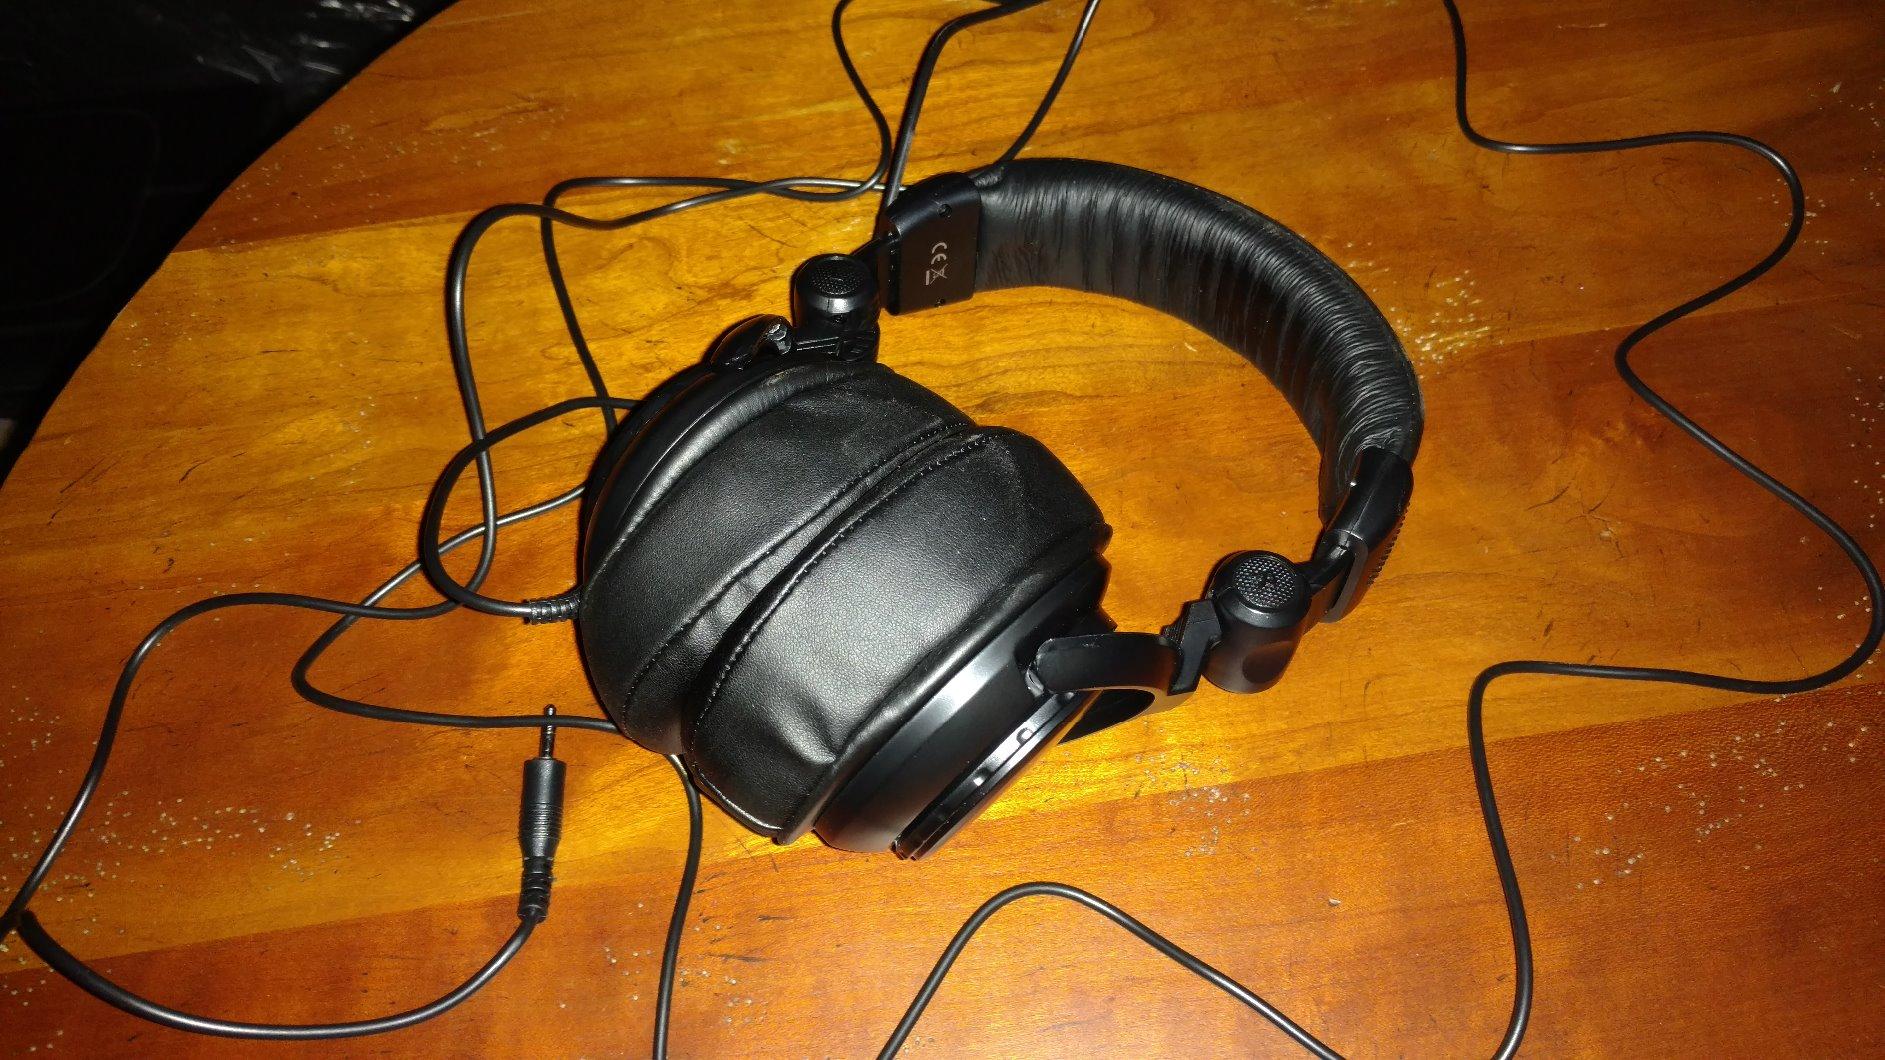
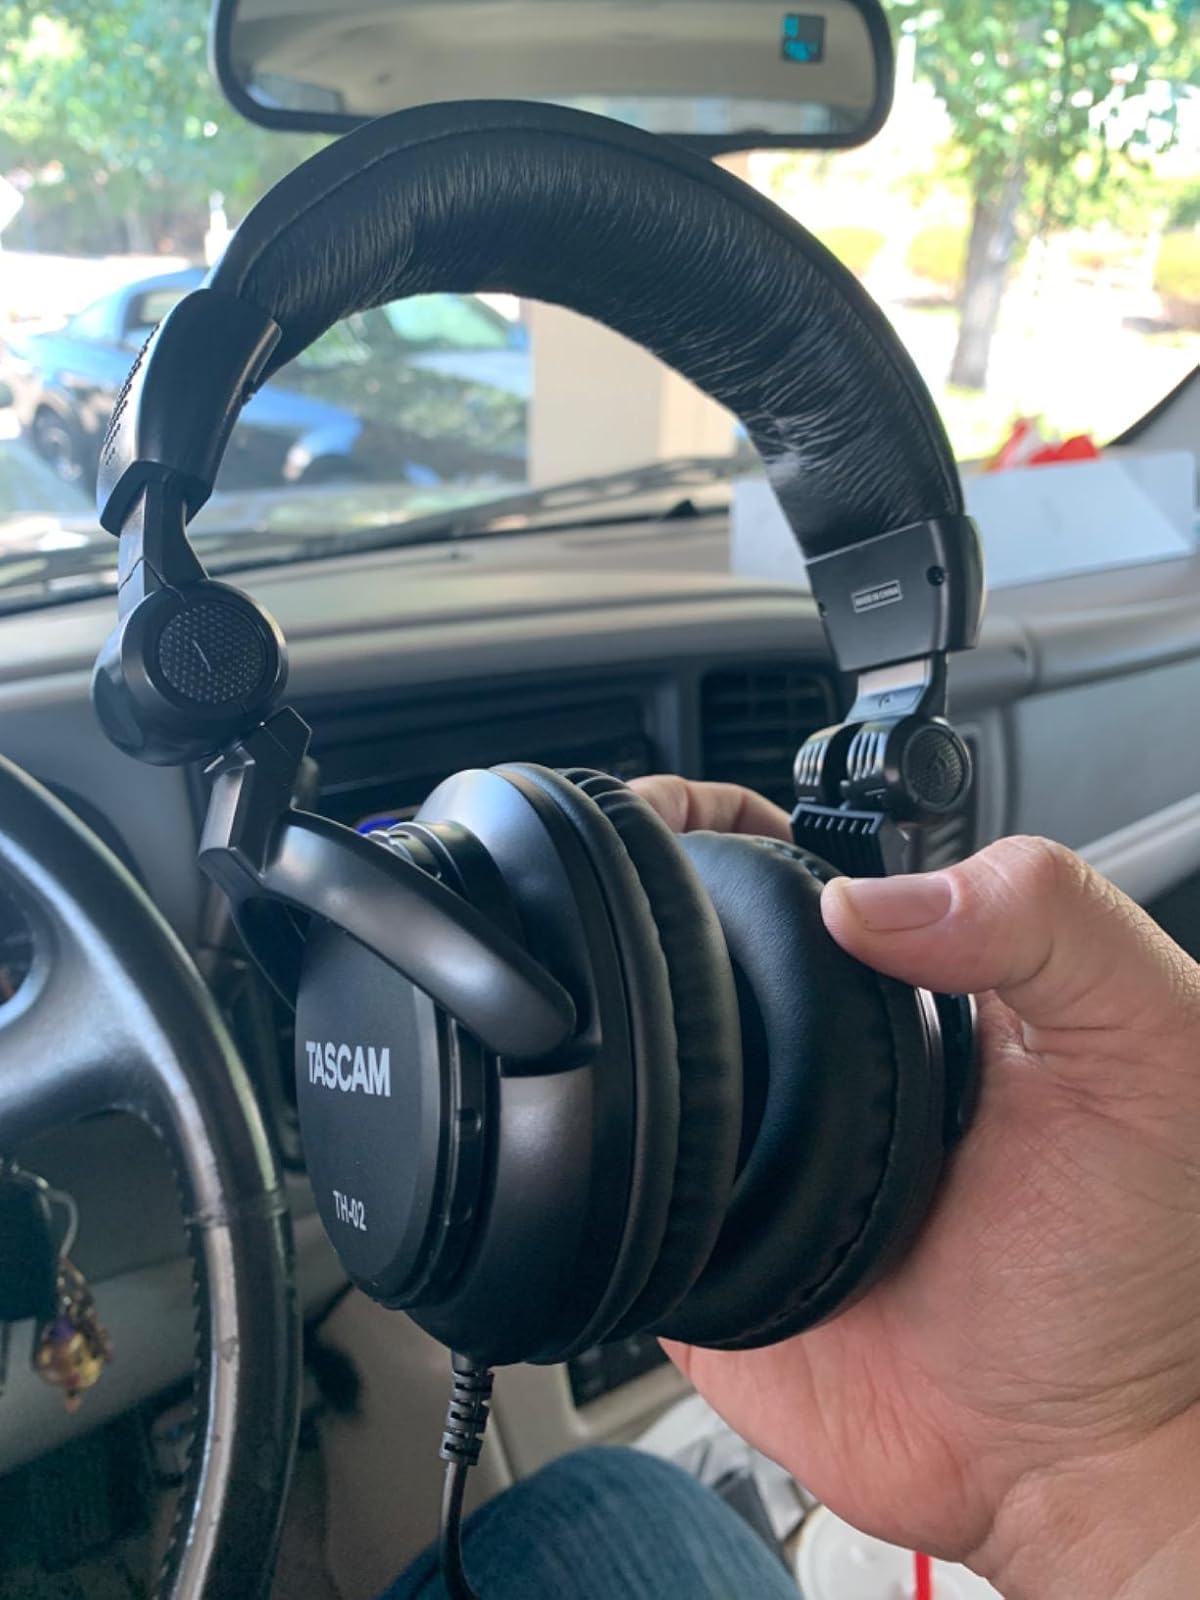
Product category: headphones
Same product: yes